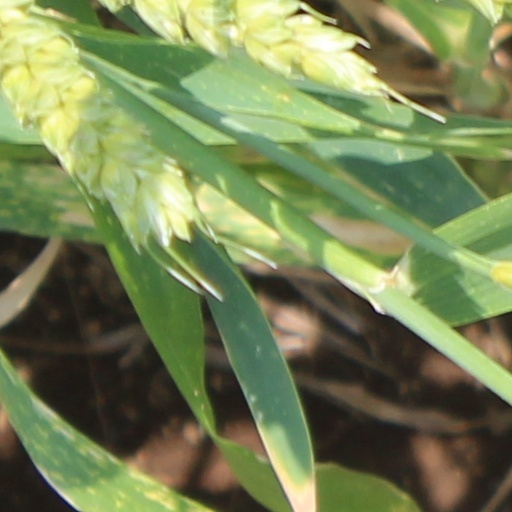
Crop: wheat